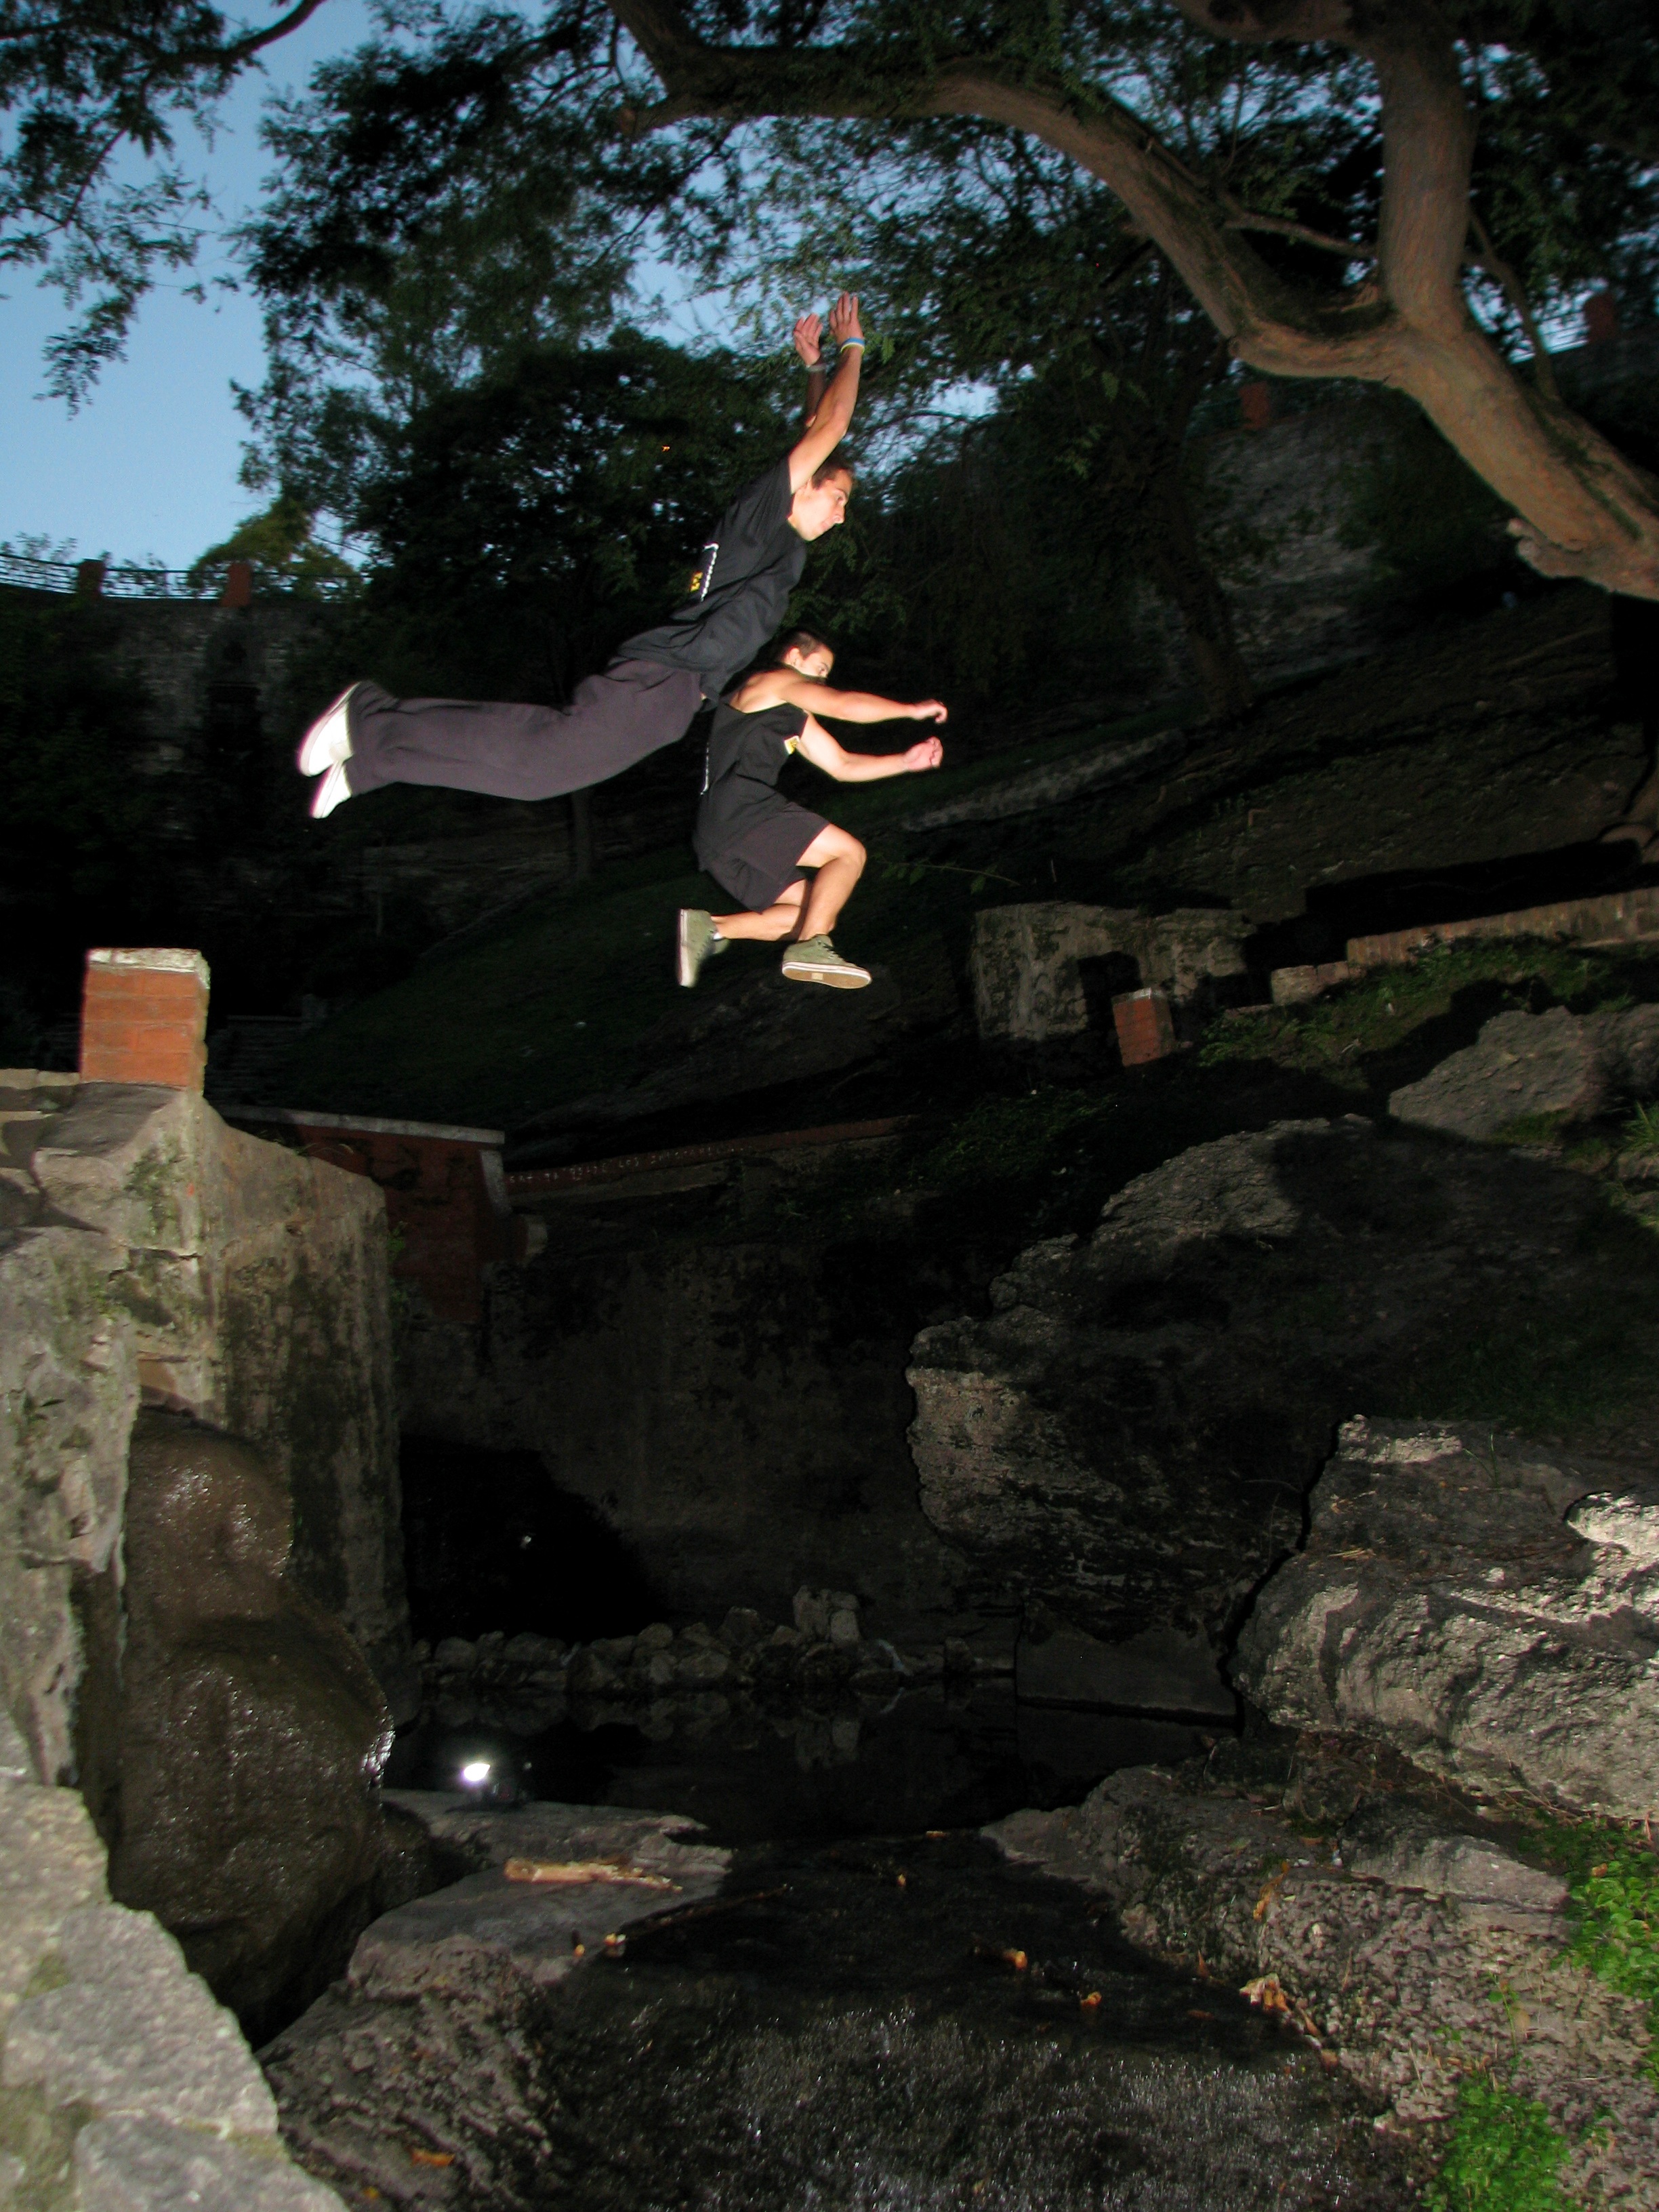
running, jump, shadow, extreme sport, ladder, sports, parana, trick, parkour, acrobatic